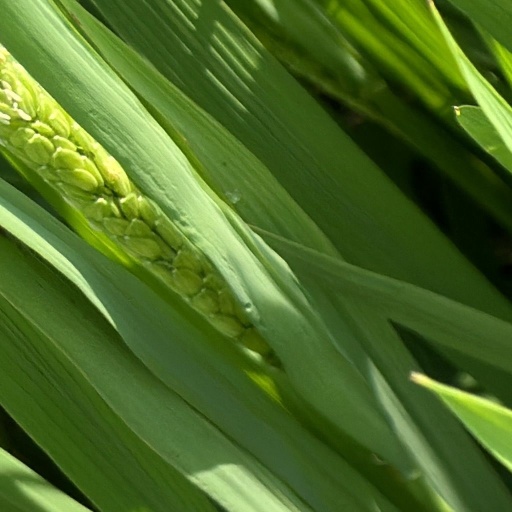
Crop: rice